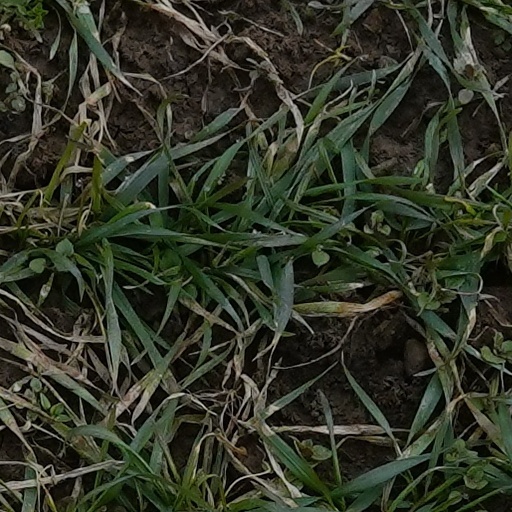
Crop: wheat